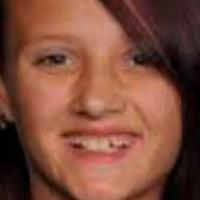
Age group: age 11-20